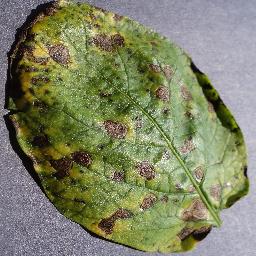
Etiqueta: Tizon_Temprano